Warwick

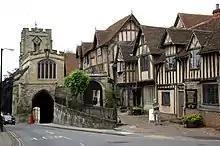
West Gate, and Lord Leycester Hospital, Warwick

Human activity on the site dates back to the Neolithic, when it appears there was a sizable settlement on the Warwick hilltop. Artifacts found include more than 30 shallow pits containing early Neolithic flints and pottery and a number of small post holes indicating rectangular buildings. These are believed to have been created by Early European Farmers, sometime between 4000 and 2351 BC. An arrowhead from the Bell Beaker culture was likewise found, believed to date from 2500 to 1700 BC.